Maricha

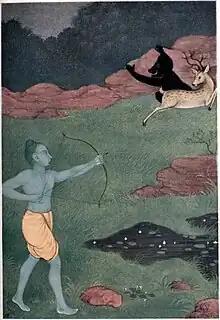
The Death of Maricha

One day, Surpanakha, the rakshasa sister of Ravana, disguised herself as a beautiful maiden and proposed marriage to Rama. Rama refused her proposal and directed her to Lakshmana in jest. Lakshmana joked that she should marry his master Rama. An angry Surpanakha returned to Rama and attacked Sita. But Lakshmana took out his sword and cut off Shurpanakha's ears and nose. The humiliated Surpanakha approached Khara, a man-eating rakshasha, to avenge her with a vendetta against Rama. However, Khara, his general Dushana and his army of 14,000 were killed by Rama when they attacked him. Surpanakha and her maternal uncle, Akampana, who escaped the carnage, reached Lanka with the news and proposed that Ravana steal Sita, Rama's beautiful wife.